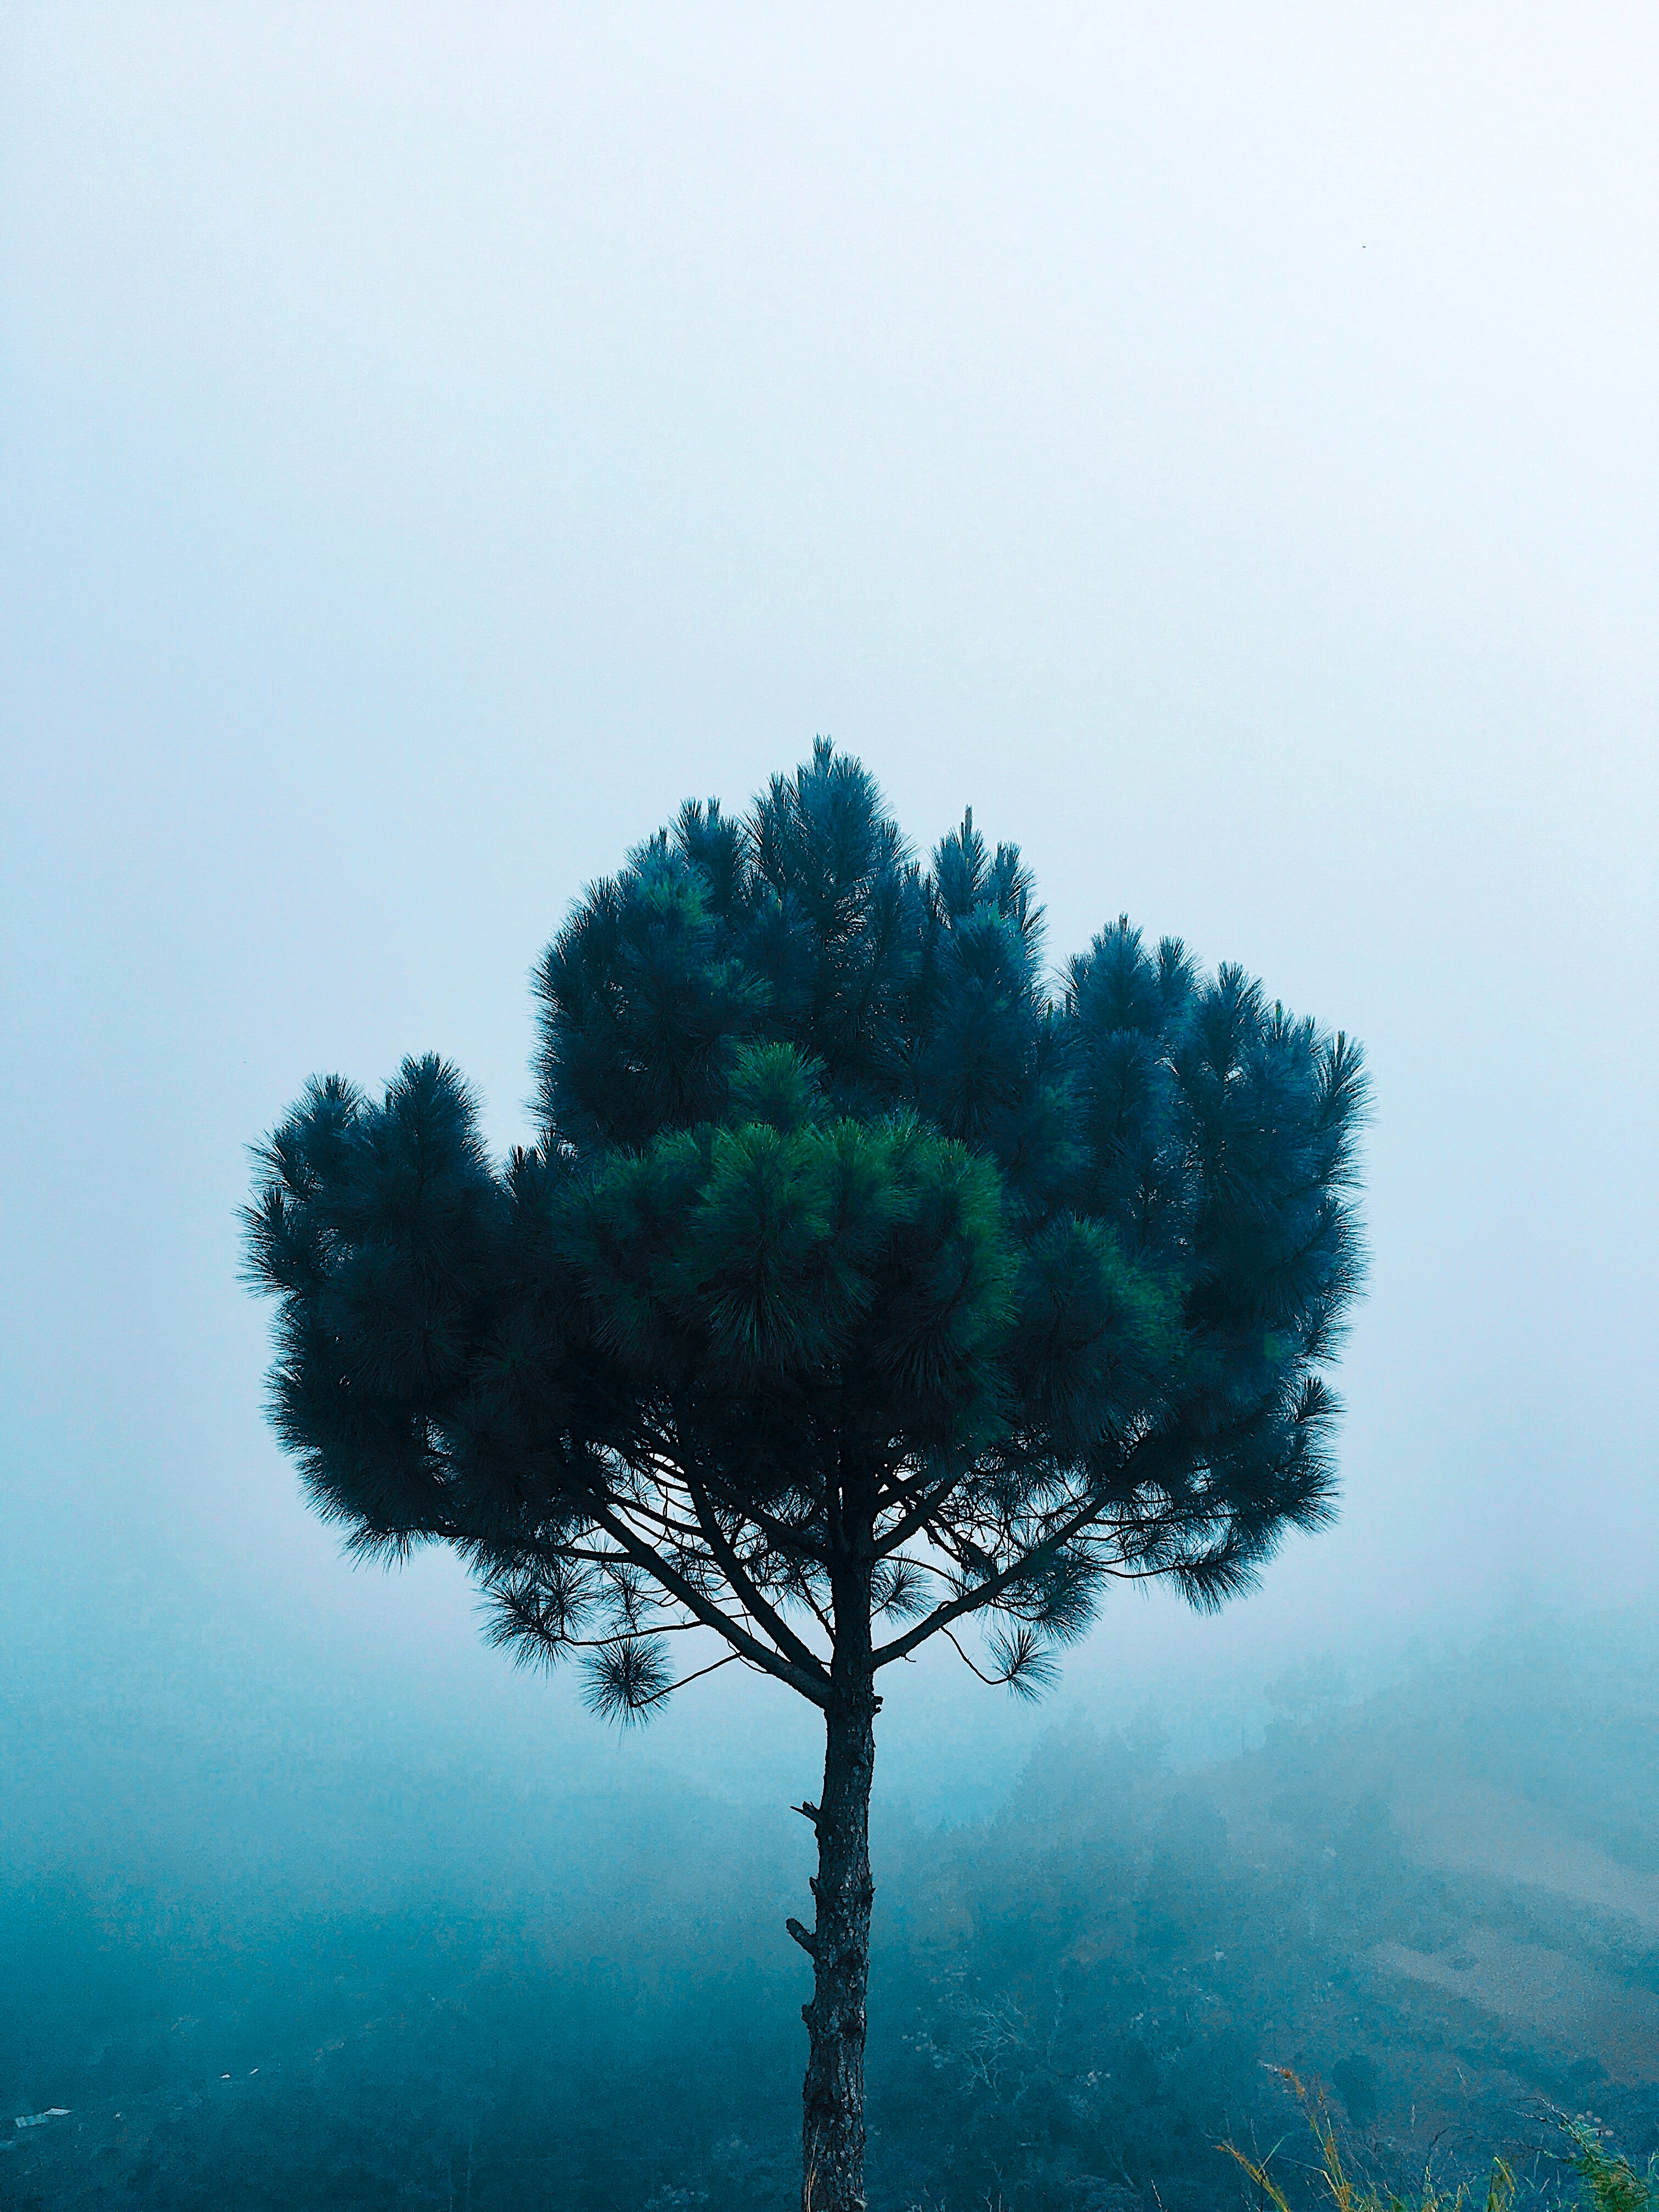
tree, natural landscape, nature, green, blue, sky, atmospheric phenomenon, woody plant, plant, atmosphere, calm, fog, American larch, landscape, mist, branch, cloud, lodgepole pine, forest, hill station, white pine, pine family, red pine